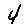
Label: 4